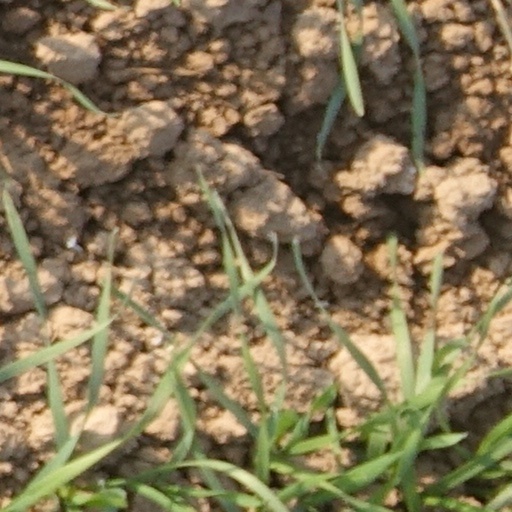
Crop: wheat